Brockton City Hall

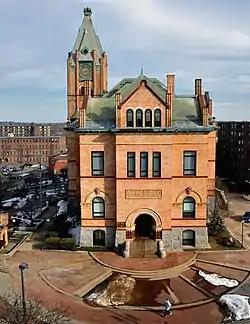
City Hall

The city hall of Brockton, Massachusetts is located at 45 School Street. It is a predominantly brick -story building sited on an entire city block bounded by School Street, East Elm Street, and City Hall Square. The Romanesque Revival structure was designed by local architect Wesley Lyng Minor, and built in 1892–94. It has entrances on three sides, each under a round Richardsonian arch with carved voussoirs. Its most prominent feature is a five-story tower, decorated with terra cotta panels and topped by a steeply-pitched Gothic style hip roof. The east elevation also has a three-story circular tower topped by a battlement. It was the first purpose-built building for housing the city's offices. The grand hall of the interior features murals depicting scenes of the American Civil War, painted by Richard Holland and Mortimer Lamb in 1893.